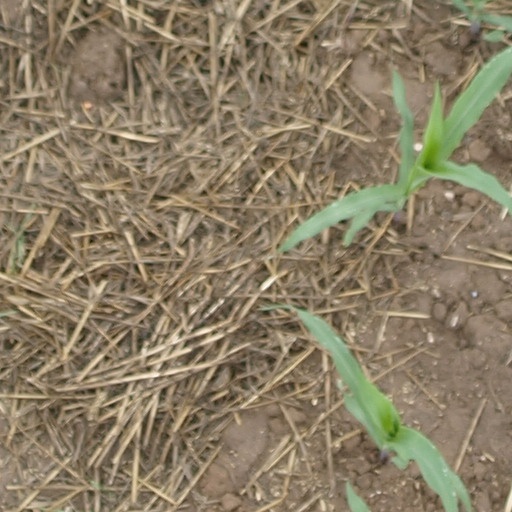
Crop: maize; corn